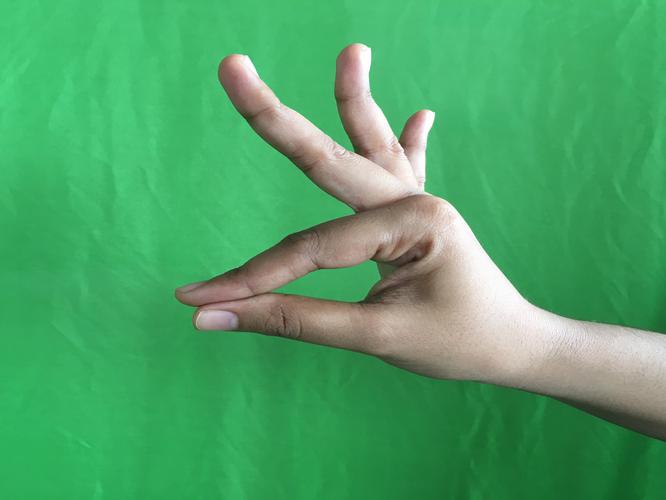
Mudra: Hamsasyam
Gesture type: single_hand